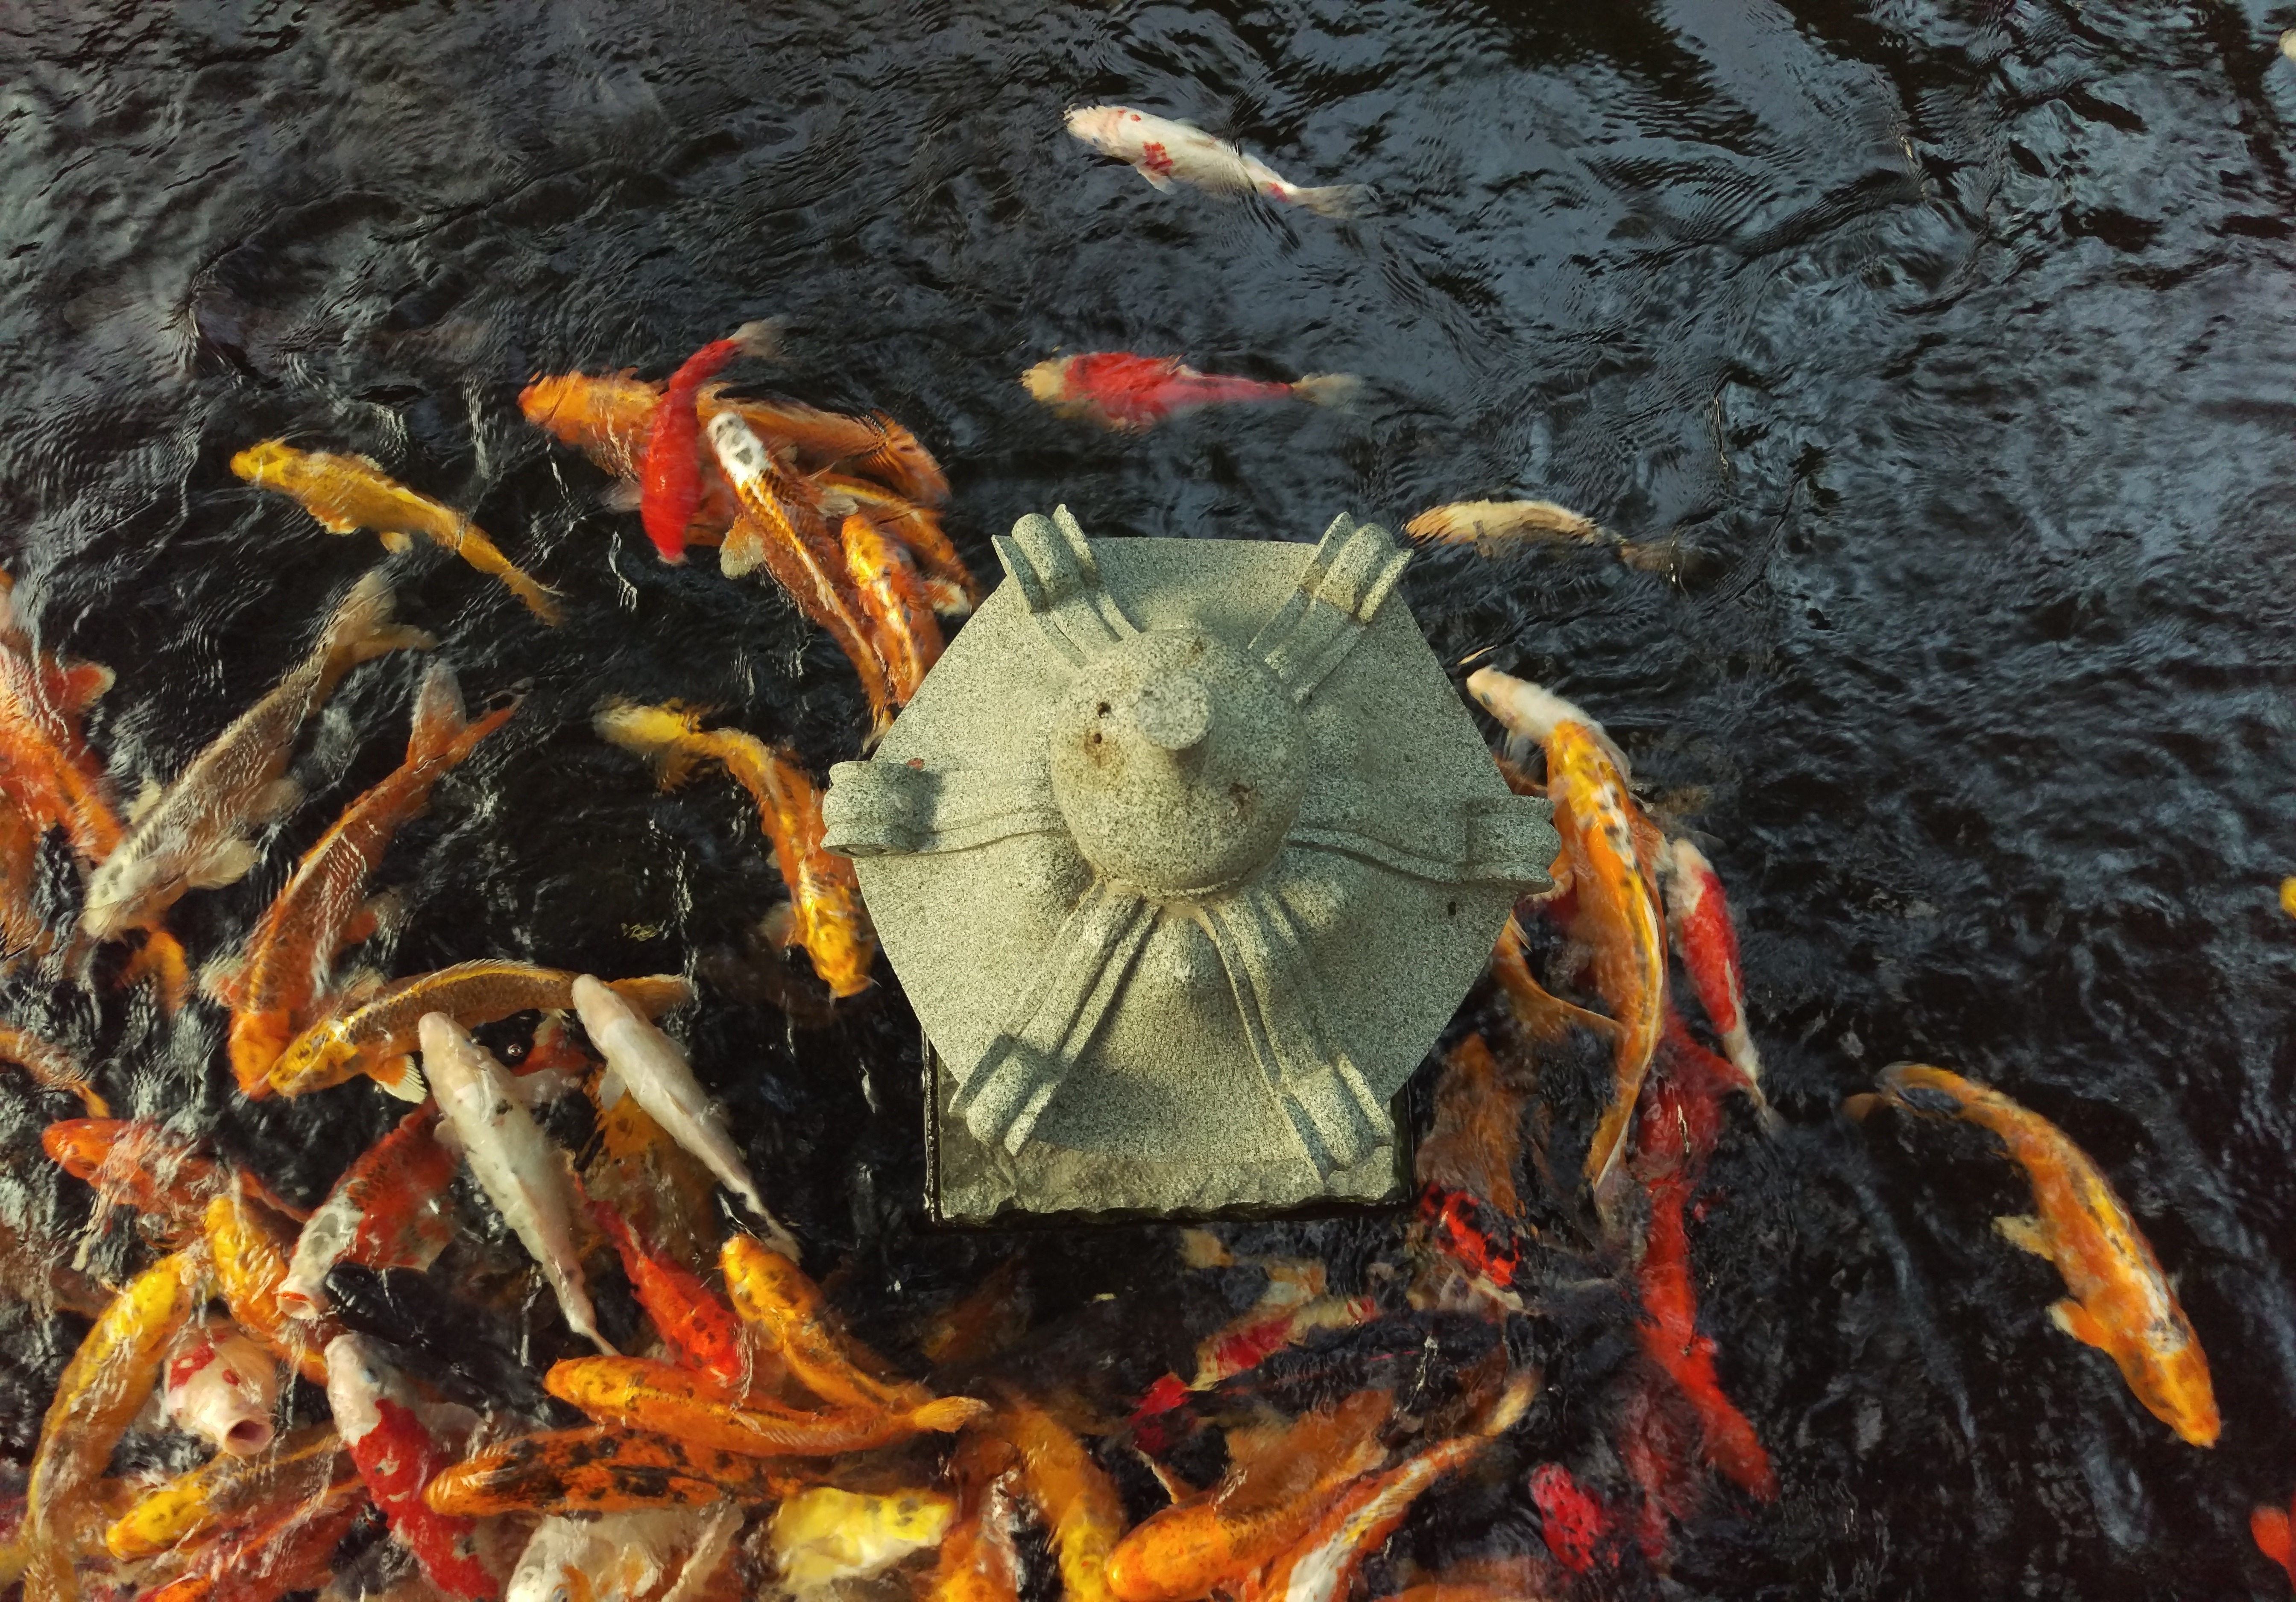
food, seafood, fauna, crab, invertebrate, crustacean, marine biology, decapoda, animal source foods, dungeness crab